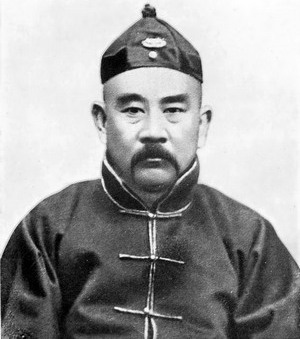
จาง ซวิน

ไฟล์:Zhang Xun2.jpg|thumb|right|จาง ซวิน
จาง ซวิน (; 16 กันยายน พ.ศ. 2397 - 11 กันยายน พ.ศ. 2466) นายพลผู้จงรักภักดีต่อราชวงศ์ชิง ผู้ซึ่งพยายามที่จะฟื้นฟูอำนาจของราชวงศ์ชิงหลังจากที่ราชวงศ์ชิงได้ล่มสลายไปแล้ว ต่อมาในปี พ.ศ. 2460 จาง ซวิน ทำรัฐประหารที่ปักกิ่ง แล้วได้ตั้ง ปูยี ขึ้นเป็นจักรพรรดิ และ เขายังเป็นผู้สนับสนุน หยวน ซื่อไข่ ในตอนที่เป็นประธานาธิบดี
==สมัยราชวงศ์ชิง==
จางเป็นนายทหารผู้คุ้มกันพระนางซูสีไทเฮาในระหว่างที่เกิดกบฏนักมวยขึ้นและจางต่อสู้ให้กับราชวงศ์ชิงในศึกที่นานกิงในปี พ.ศ. 2454
==สมัยสาธารณรัฐ==
จางได้เข้ายึดครองนานจิงจากทหารของก๊กมินตั๋งในปี พ.ศ. 2456 ถึงแม้ว่าการบุกยึดเมืองครั้งนี้กองทัพของ จาง ซวิน จะได้ปล้นสดมภ์ราษฎรในเมืองอย่างโหดร้ายแต่ก็ทำให้เขาได้รับตำแหน่งนายพลจากประธานาธิบดี หยวน ซื่อไข่
ในปี พ.ศ. 2460 จาง ซวิน ร่วมกับ คัง โหย่วเหวย ทำรัฐประหารที่ปักกิ่งสำเร็จ เขาได้ฟื้นฟูอำนาจของจักรพรรดิชิงโดยเชิญปูยีขึ้นเป็นจักรพรรดิที่มีอำนาจเต็มอีกครั้ง แต่หลังจากรัฐประหารสำเร็จได้เพียง 12 วัน จาง ซวินก็ถูกรัฐประหารคืน และต้องลี้ภัยเข้าไปอยู่ในเขตปกครองของฮอลแลนด์|ดัตช์ในประเทศจีน และหลังจากนั้นก็ไม่ได้ยุ่งเกี่ยวกับการเมืองอีกเลยจนกระทั่งเสียชีวิต
หมวดหมู่:บุคคลที่เกิดในปี พ.ศ. 2397
หมวดหมู่:บุคคลจากมณฑลเจียงซี
หมวดหมู่:นักการเมืองจากสาธารณรัฐจีน
หมวดหมู่:นายพลแห่งราชวงศ์ชิง